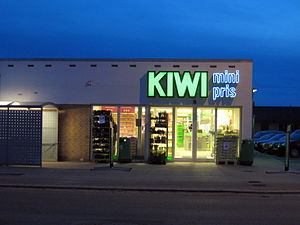
Kiwi Minipris
KIWI butik i Hjørring
KIWI Minipris (en discountkæde), butikken i Hjørring
Kiwi Minipris er en norsk discountkæde, der ejes af Norgesgruppen.